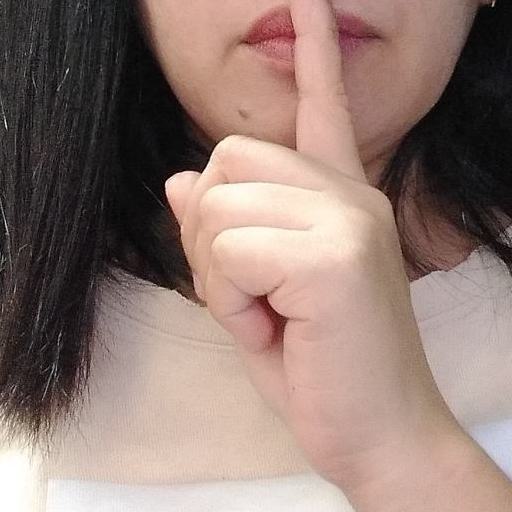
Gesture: mute